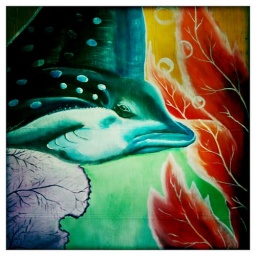
This lovely painting adorns the wall of a building in Placencia